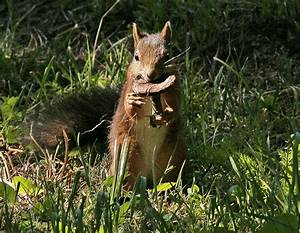
Label: squirrel